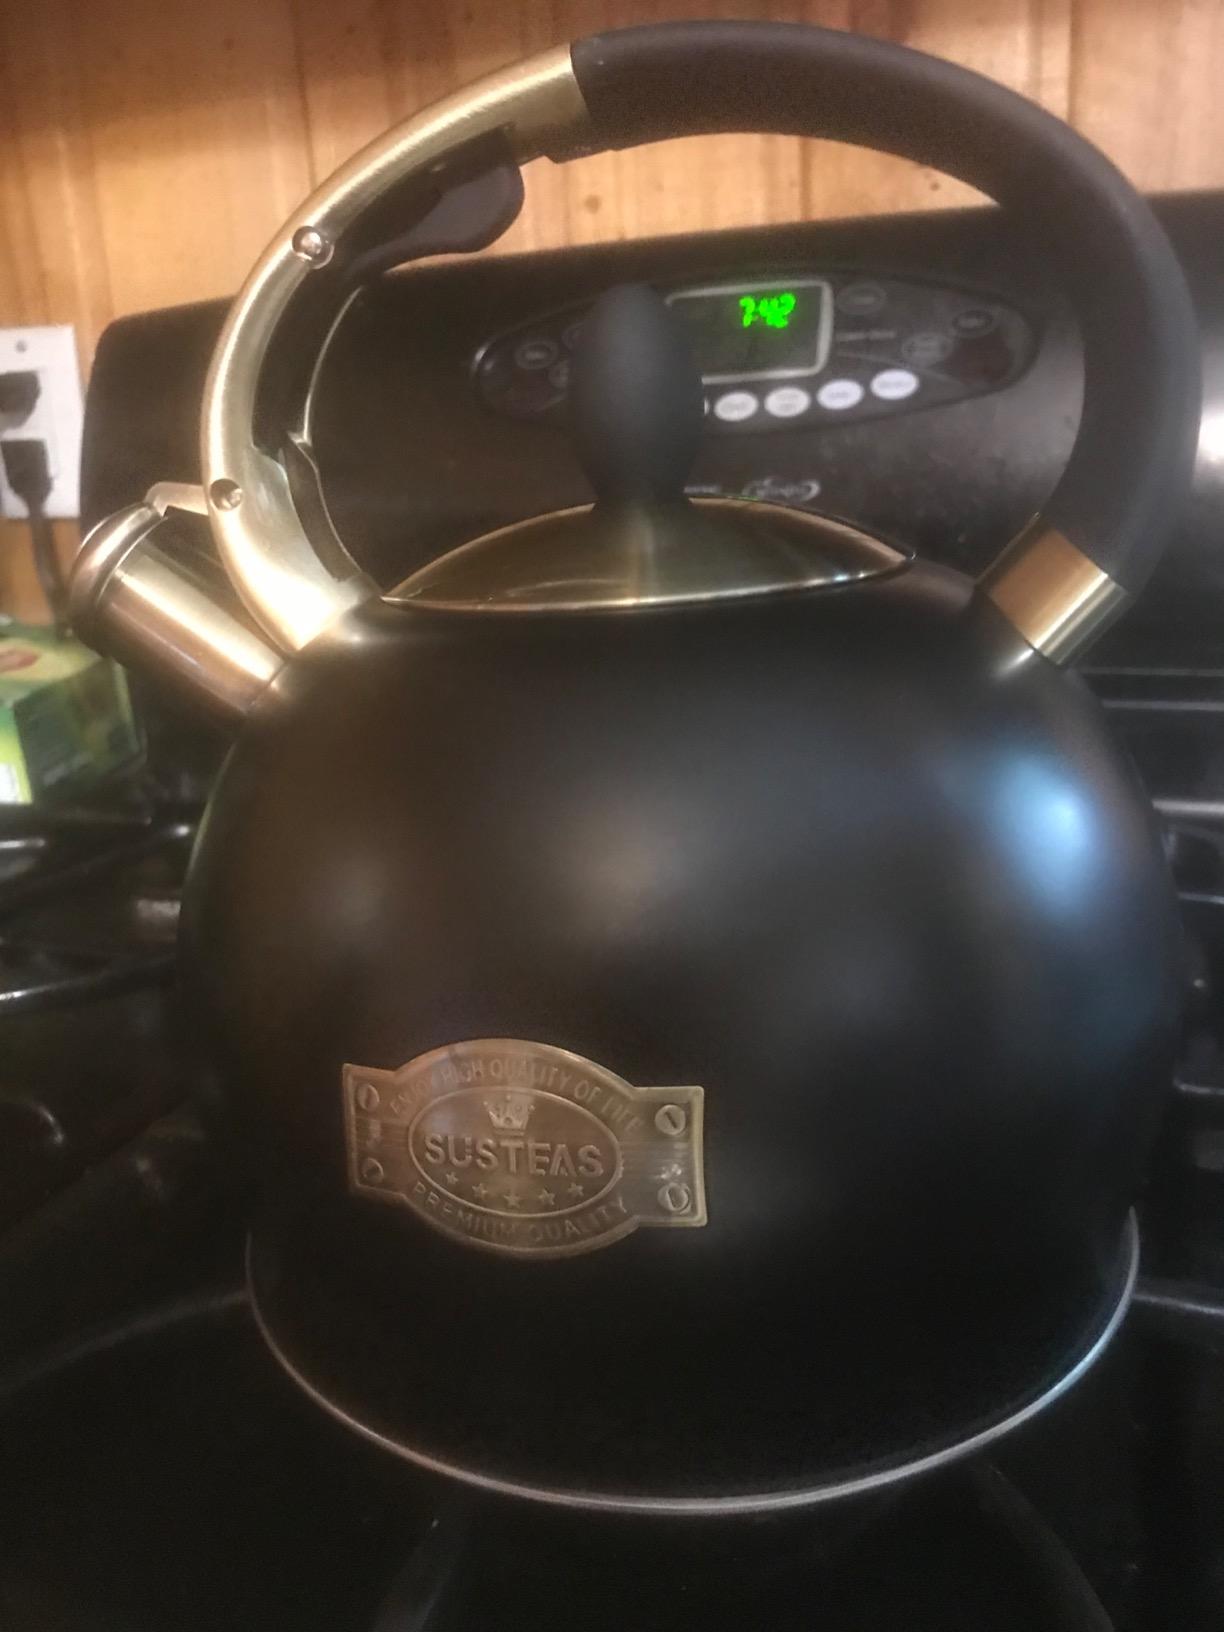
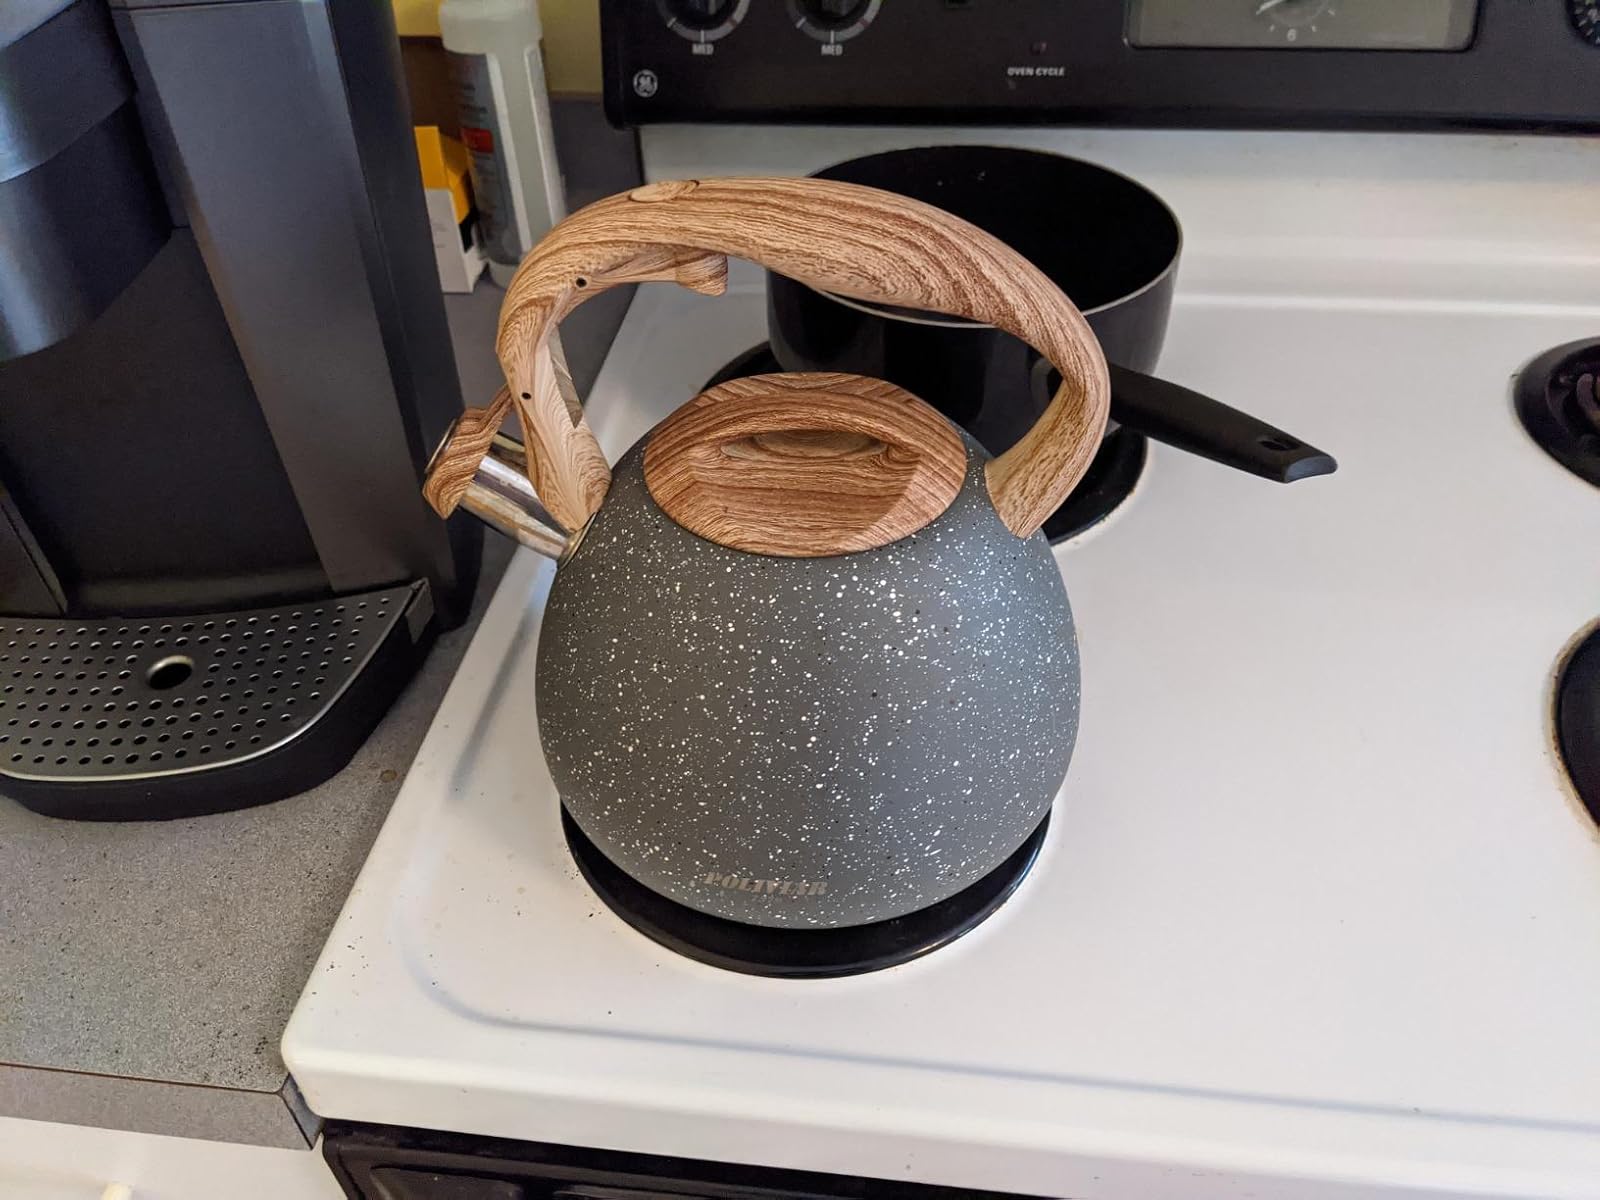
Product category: items_kettle
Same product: no